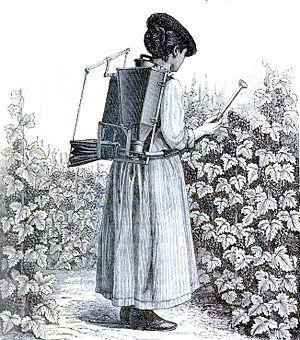
Soufreuse Phénix à grand travail, illustrant un article intitulé ""Appareils pour le traitement des maladies cryptogamiques de la vigne"" (1888)"
Les traitements de la vigne sont les applications de produits appropriés que le vigneron effectue sur la vigne à différentes époques en prévention des maladies du feuillage et des grappes, en complément d'autres soins. Les dégâts aux vignes sont dus à des maladies cryptogamiques et à des ravageurs tels que le cochylis, l'eudémis…
Erysiphe necator est un champignon filamenteux microscopique de la division des Ascomycètes, parasite obligatoire strictement inféodé aux Vitaceae, essentiellement le genre Vitis. Il est responsable de l’oïdium de la vigne, une des maladies majeures des vignobles. Connu encore récemment sous le nom d'Uncinula necator, les études de phylogénétiques moléculaires ainsi que l'examen de l'anamorphe indiquent que le genre Uncinula ne peut être maintenu en soi et doit être considéré comme synonyme de Erisyphe.